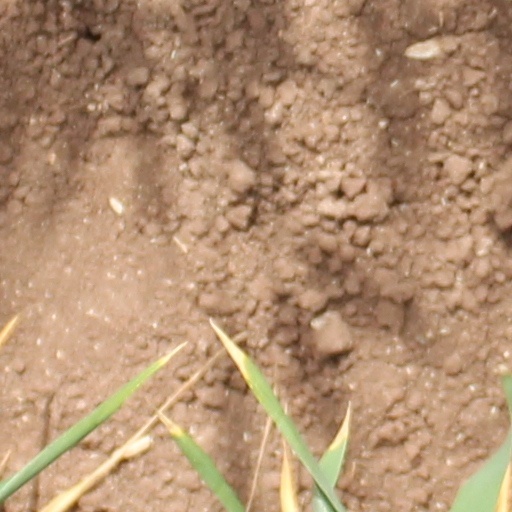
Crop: wheat